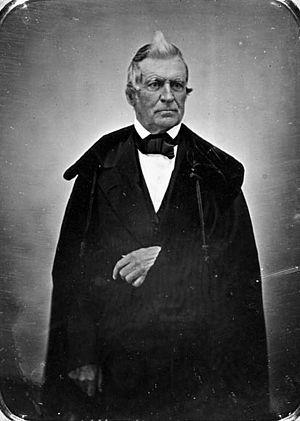
Louis-Joseph Papineau, né le 7 octobre 1786 à Montréal et mort le 23 septembre 1871 à Montebello, est un homme politique, avocat et seigneur de La Petite-Nation. Il est le fils de Joseph Papineau, le beau-père de Napoléon Bourassa et le grand-père du journaliste Henri Bourassa.
Voici une liste de Montréalais célèbres ou s'étant démarqués dans leur domaine de compétence, par ordre alphabétique :
Le Conseil exécutif du Bas-Canada est un corps politique créé par la Loi constitutionnelle de 1791. Les conseillers, nommés à la discrétion du Gouverneur, avisait le même sur l'administration des affaires publiques de la colonie britannique.
L'histoire du Québec s'étend de la première occupation humaine du territoire correspondant à la province actuelle jusqu'à nos jours.